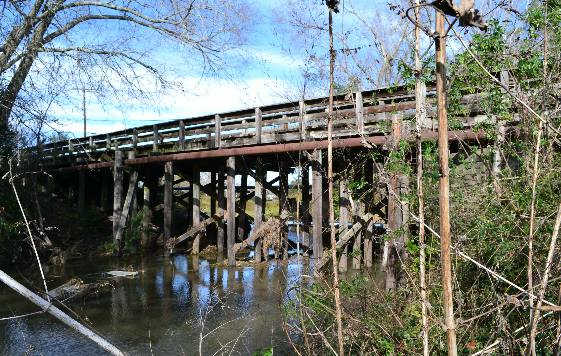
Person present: No